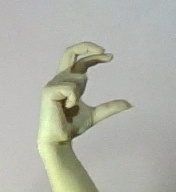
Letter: thal